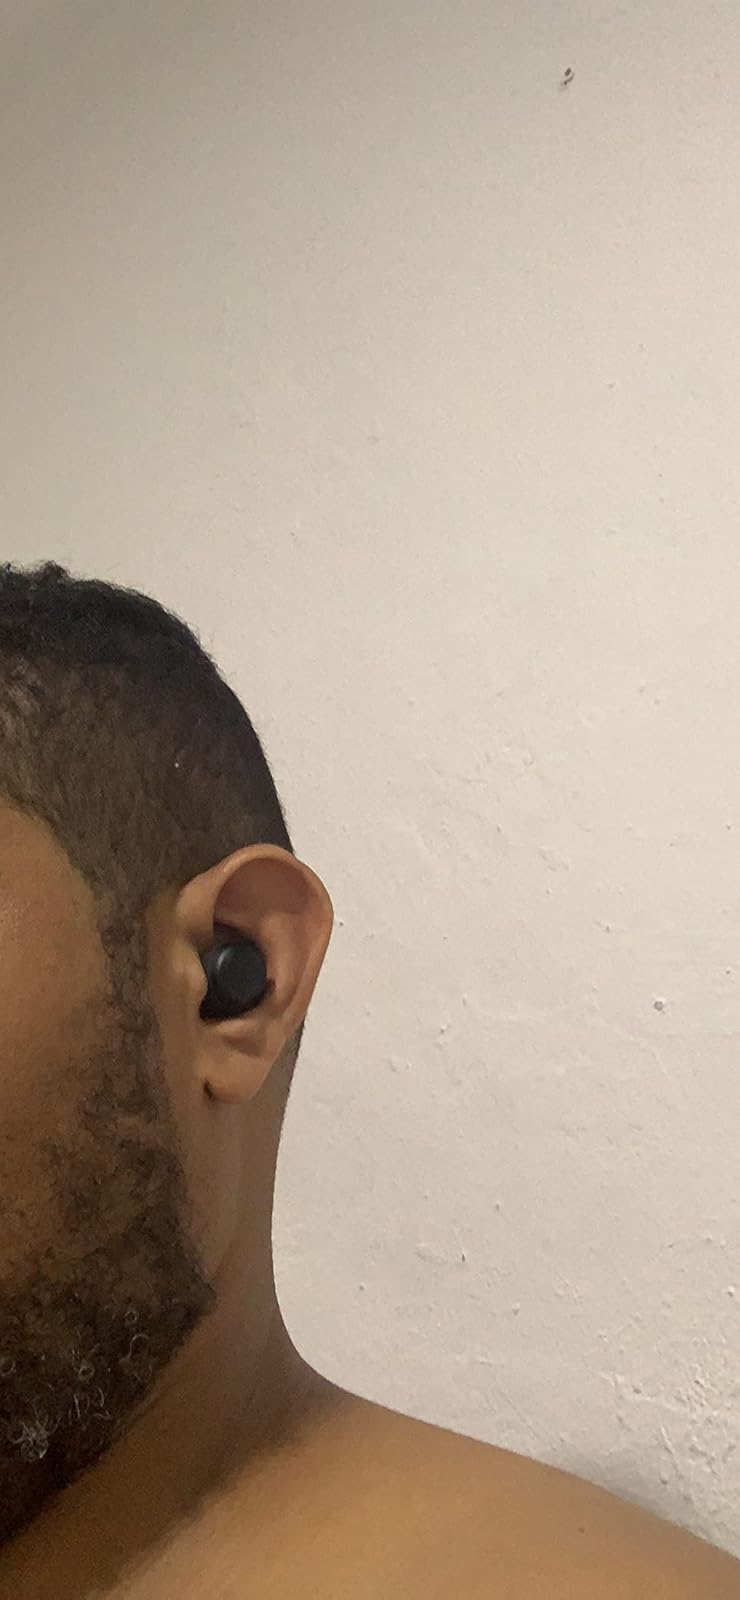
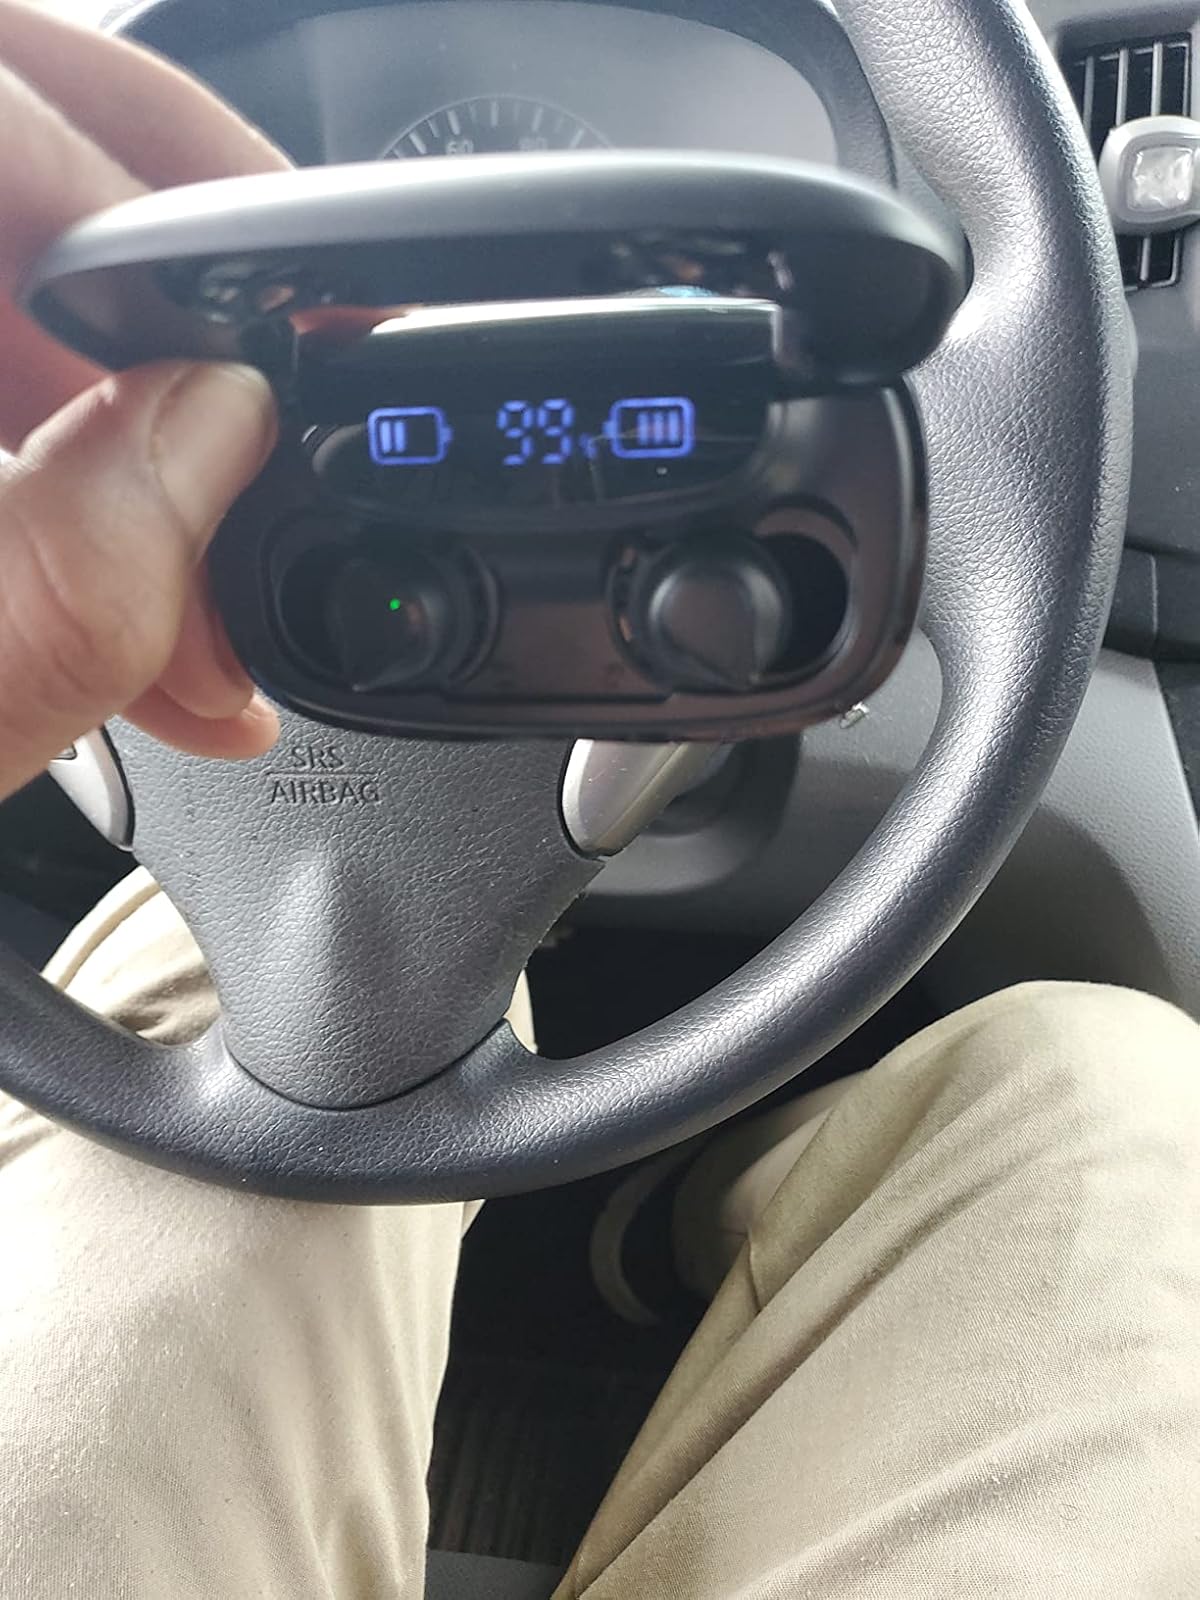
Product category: earbuds
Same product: yes